Thomas Robert Roberts

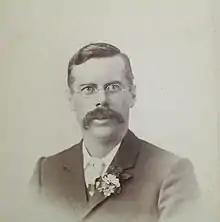

Thomas Robert Roberts (26 June 1869 – 1 June 1934) was a tinsmith and member of the Queensland Legislative Assembly.